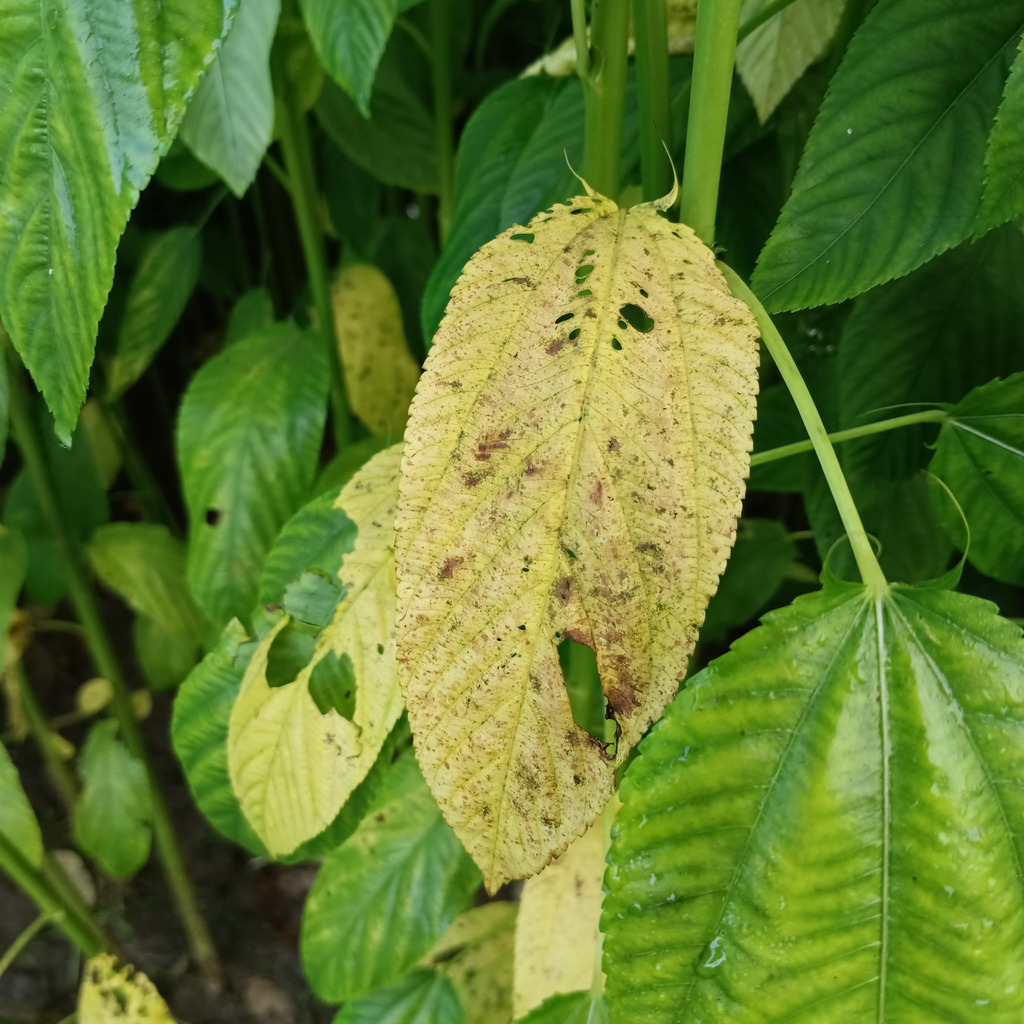
Label: Mosaic